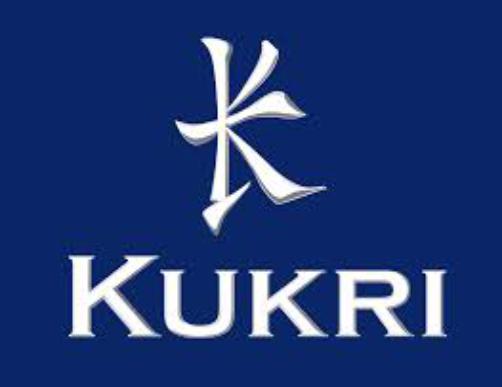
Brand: Kukri
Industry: Sports